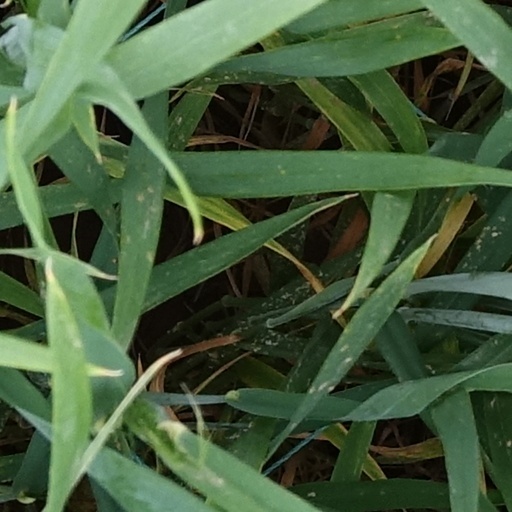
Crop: wheat